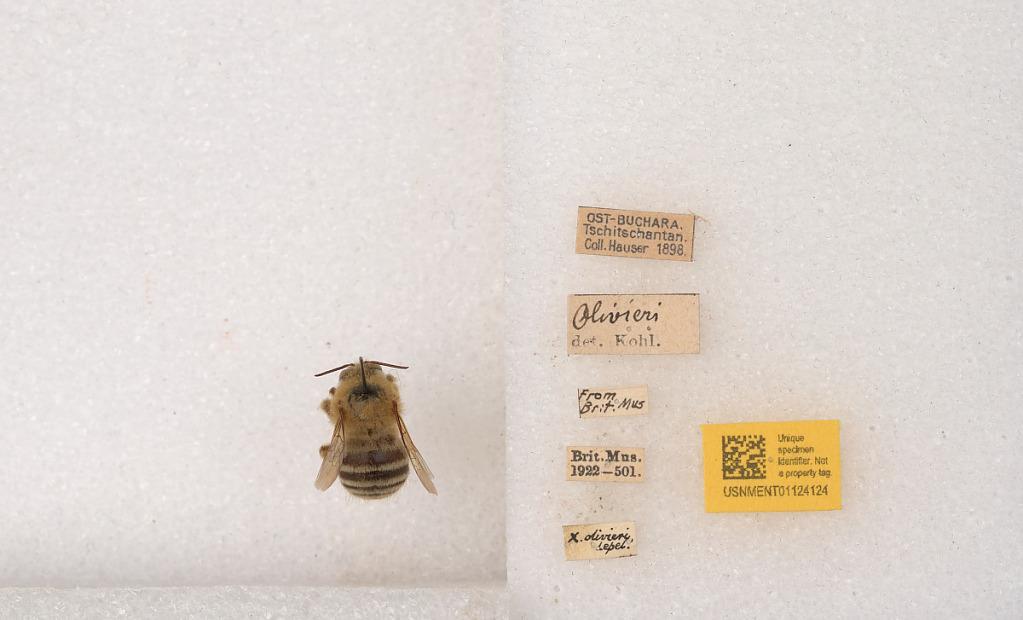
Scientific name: Xylocopa (Proxylocopa) olivieri Lepeletier
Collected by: Hauser
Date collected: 1898-1-1
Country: Uzbekistan
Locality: Ost-Buchara, Tschitschantan
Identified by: Kohl